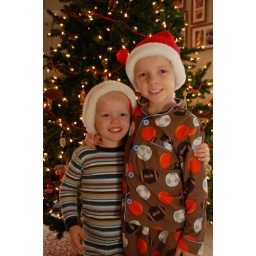
The boys loved wearing the Santa hats while we decorated the tree in our jammies this morning.